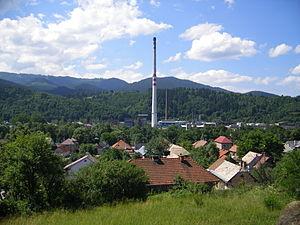
Nemecká, est un village de Slovaquie situé dans la région de Banská Bystrica.